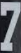
Number: 7